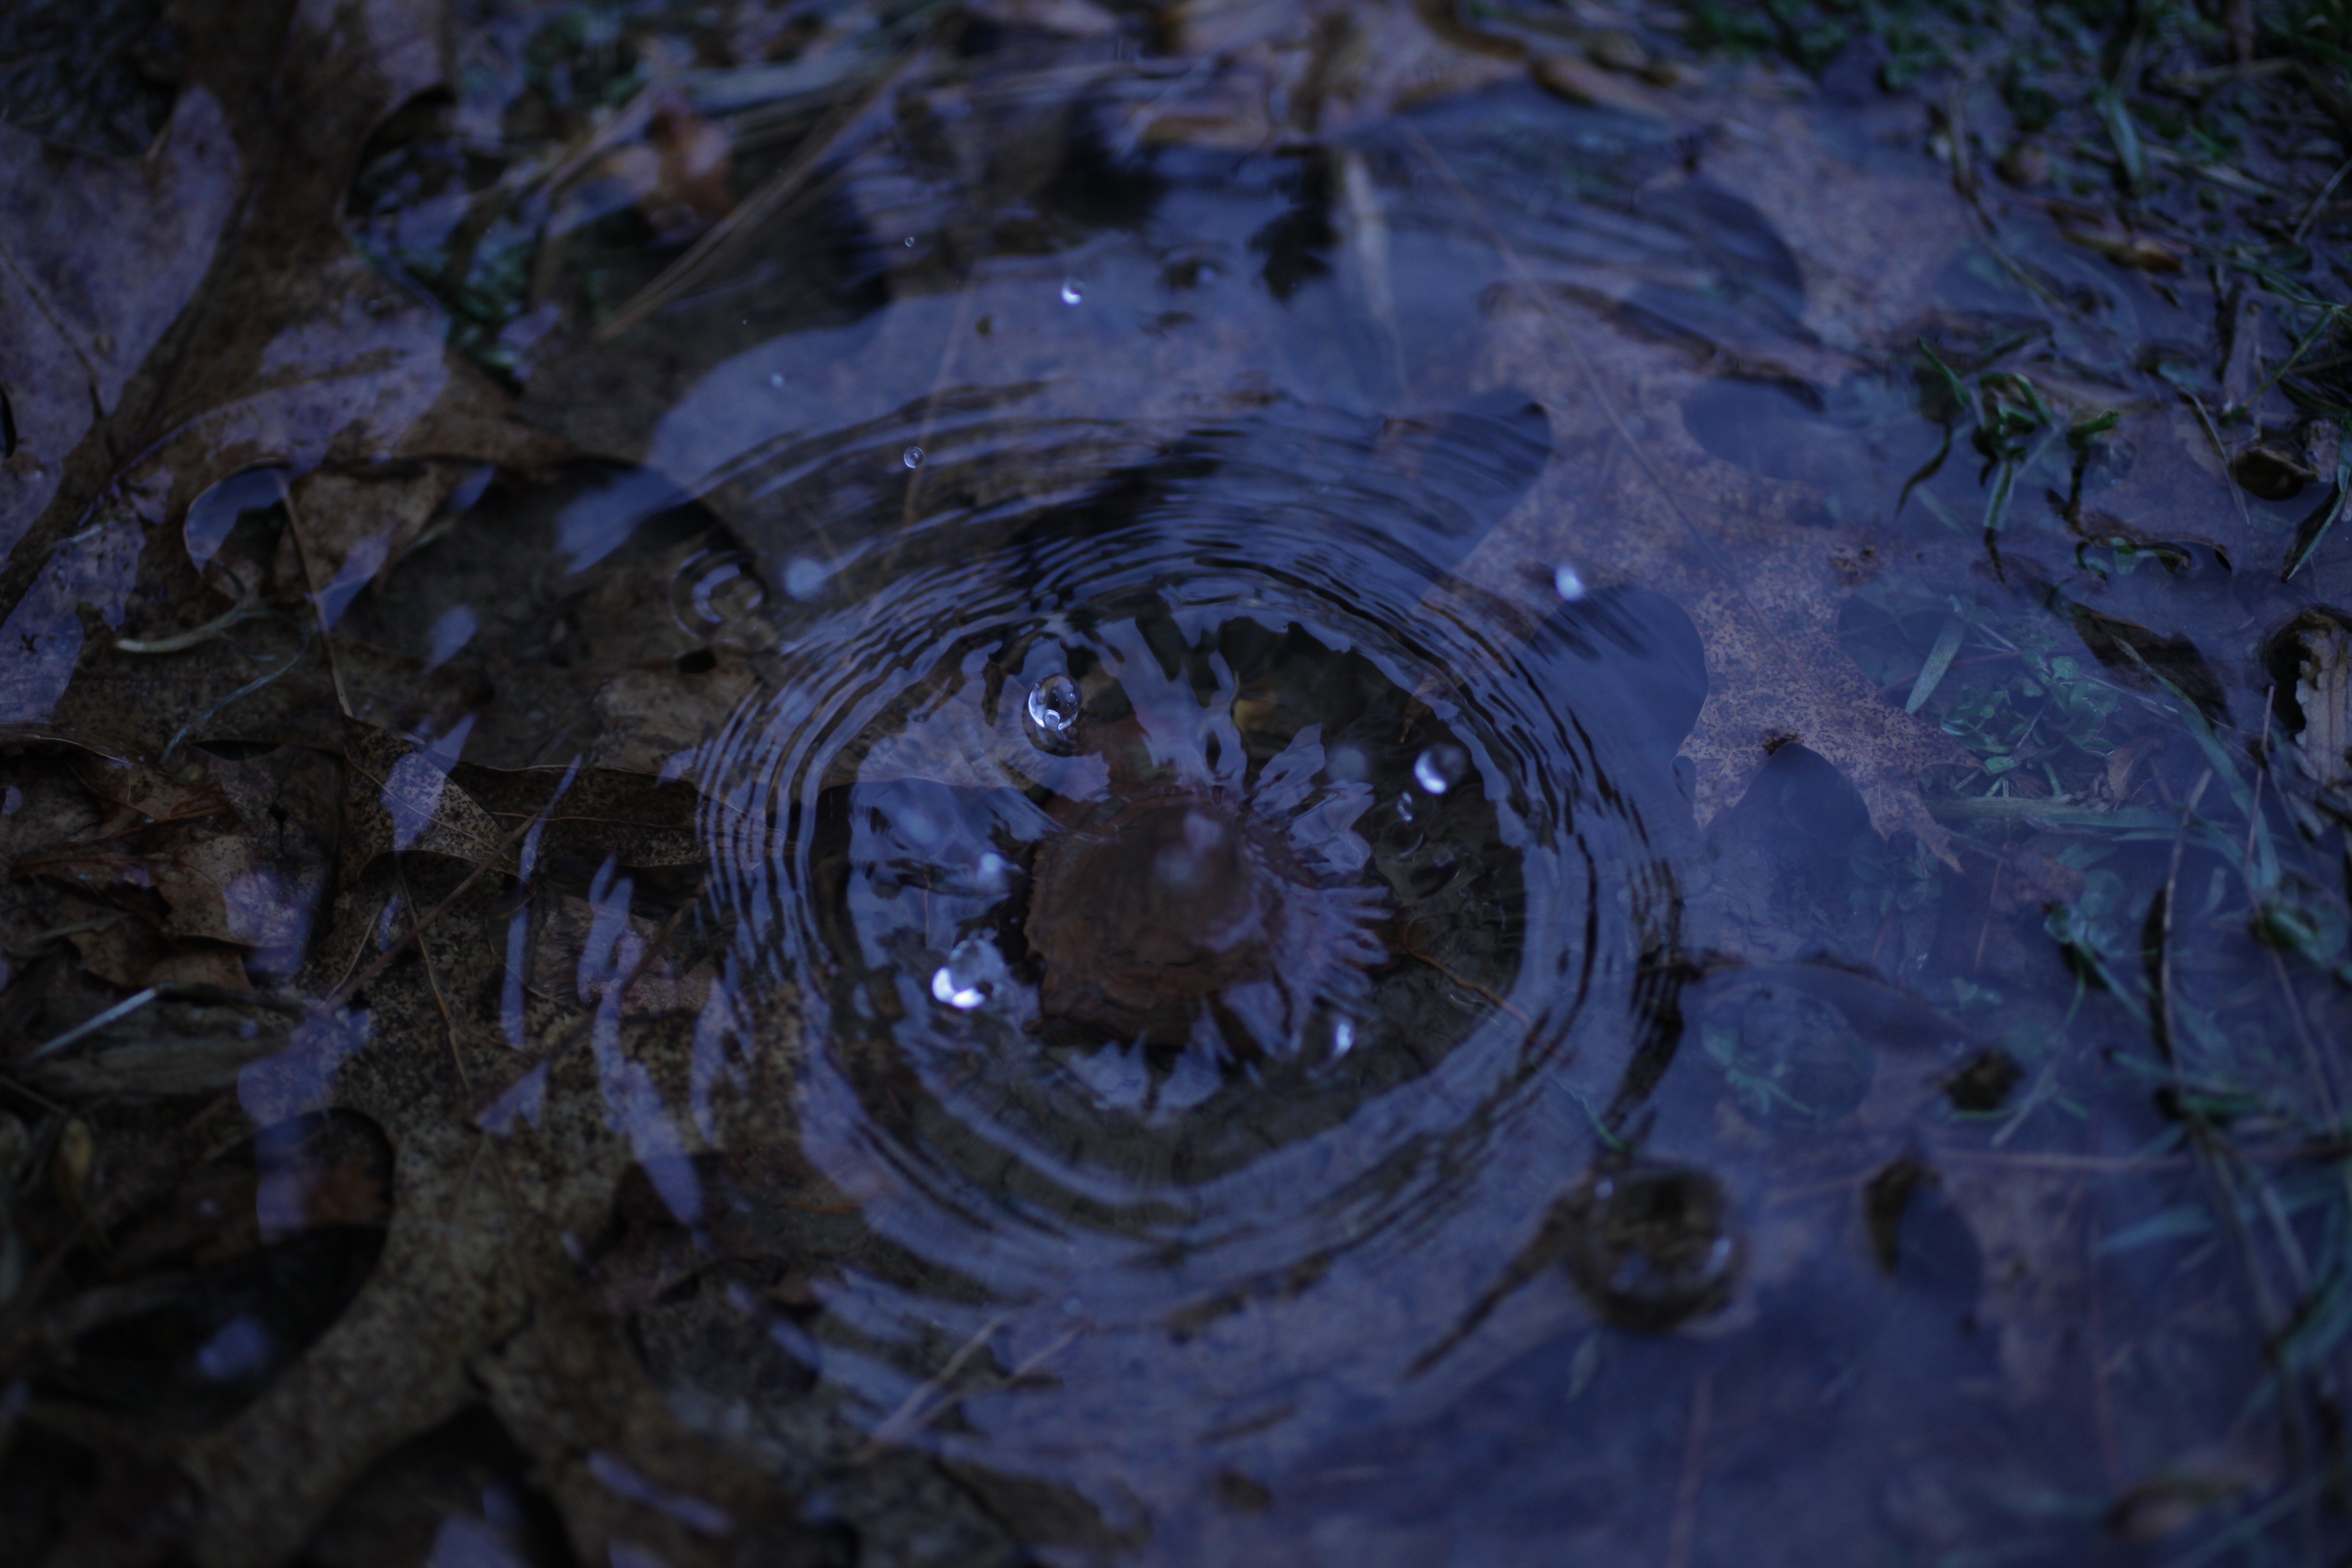
water, leaf, flower, ice, reflection, darkness, blue, screenshot, macro photography